Michael Kohlhaas

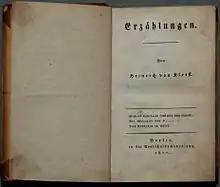
Kleist's collection "", 1810

Michael Kohlhaas is a novella by the German author Heinrich von Kleist, based on a 16th-century story of Hans Kohlhase. Kleist published fragments of the work in volume 6 of his literary journal "Phöbus" in June 1808. The complete work was published in the first volume of Kleist's "" (novellas) in 1810.